Renault Express (2020)

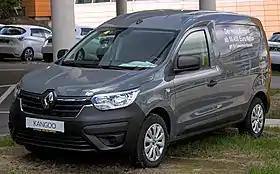
Renault Express Van

The Renault Express is a panel van and leisure activity vehicle (LAV) manufactured and marketed by Renault since 2021. Based on the Dacia Dokker, it is sold alongside the Kangoo as a smaller and cheaper alternative.